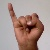
The image shows a hand gesture representing the letter 'I' in Indian Sign Language.